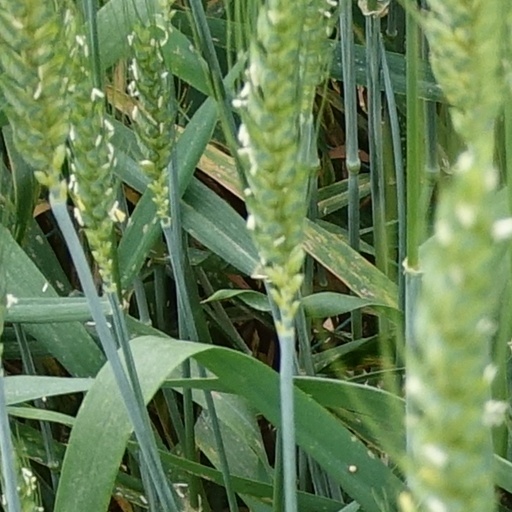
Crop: wheat